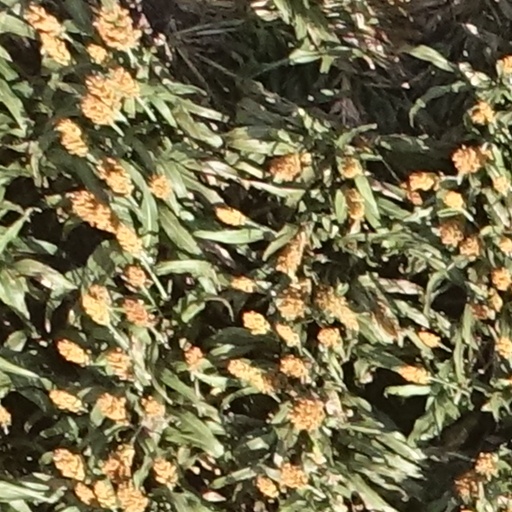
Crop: sorghum